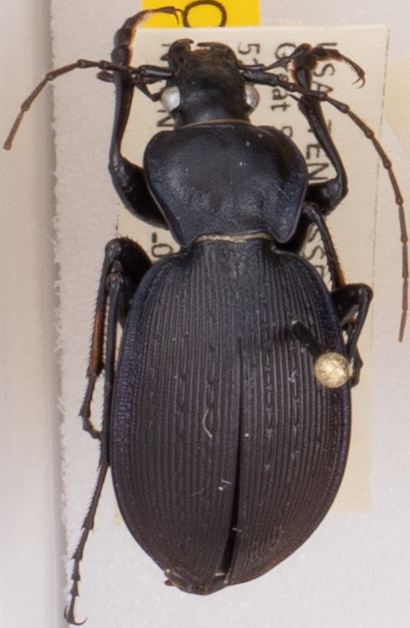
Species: Carabus goryi
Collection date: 2022-06-07
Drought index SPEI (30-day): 1.69
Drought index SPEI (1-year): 0.738
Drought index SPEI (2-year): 1.354